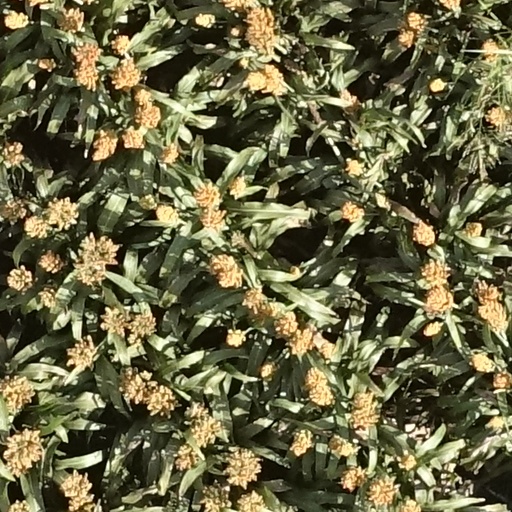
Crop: sorghum